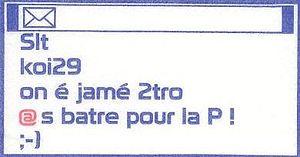
«